Arrondissements of the Tarn-et-Garonne department

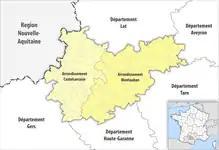
Map of arrondissements of the Tarn-et-Garonne department.

The 2 arrondissements of the Tarn-et-Garonne department of France are: